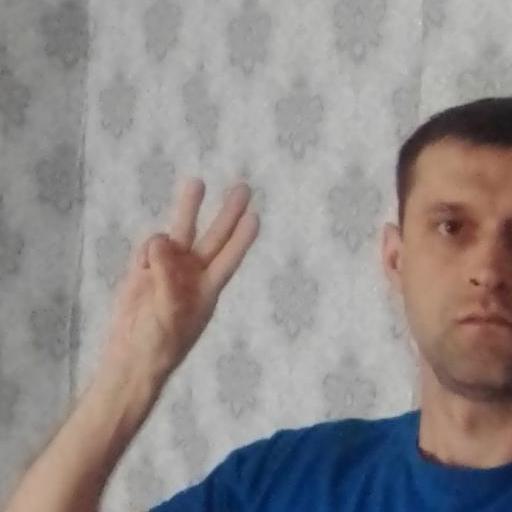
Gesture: three